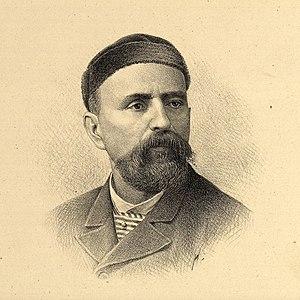
Pedro A. Galván était un général mexicain qui fut gouverneur intérimaire de l'État de Colima et gouverneur de l'État de Jalisco.